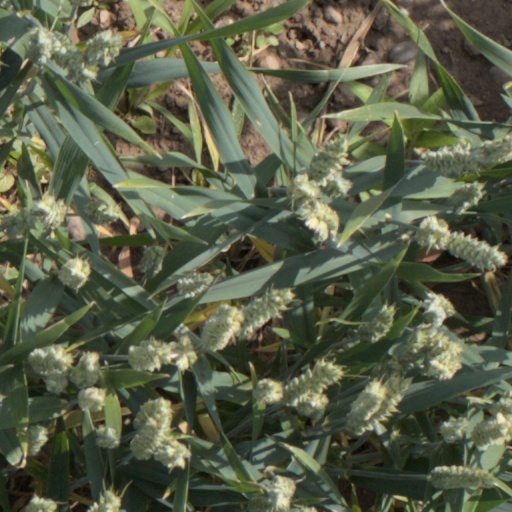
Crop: wheat